History of electromagnetic theory

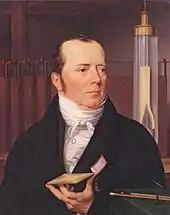
Hans Christian Ørsted.

In the first half of the 19th century many very important additions were made to the world's knowledge concerning electricity and magnetism. For example, in 1820 Hans Christian Ørsted of Copenhagen discovered the deflecting effect of an electric current traversing a wire upon a suspended magnetic needle.